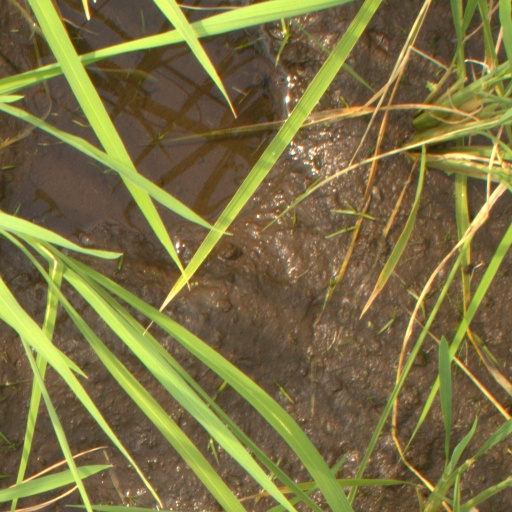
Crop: rice